National Institute of Environmental Health Sciences

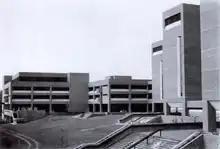
NIEHS facility at Research Triangle Park

In 1966, U.S. Surgeon General William H. Stewart helped to create a Division of Environmental Health Sciences within the NIH. Three years later, the division became its own institute, the National Institute of Environmental Health Sciences. Past directors include Paul Kotin, David Rall, Kenneth Olden, David A. Schwartz, and Linda Birnbaum.